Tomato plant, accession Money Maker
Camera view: vertical (180 deg); turntable rotation: 30 degrees
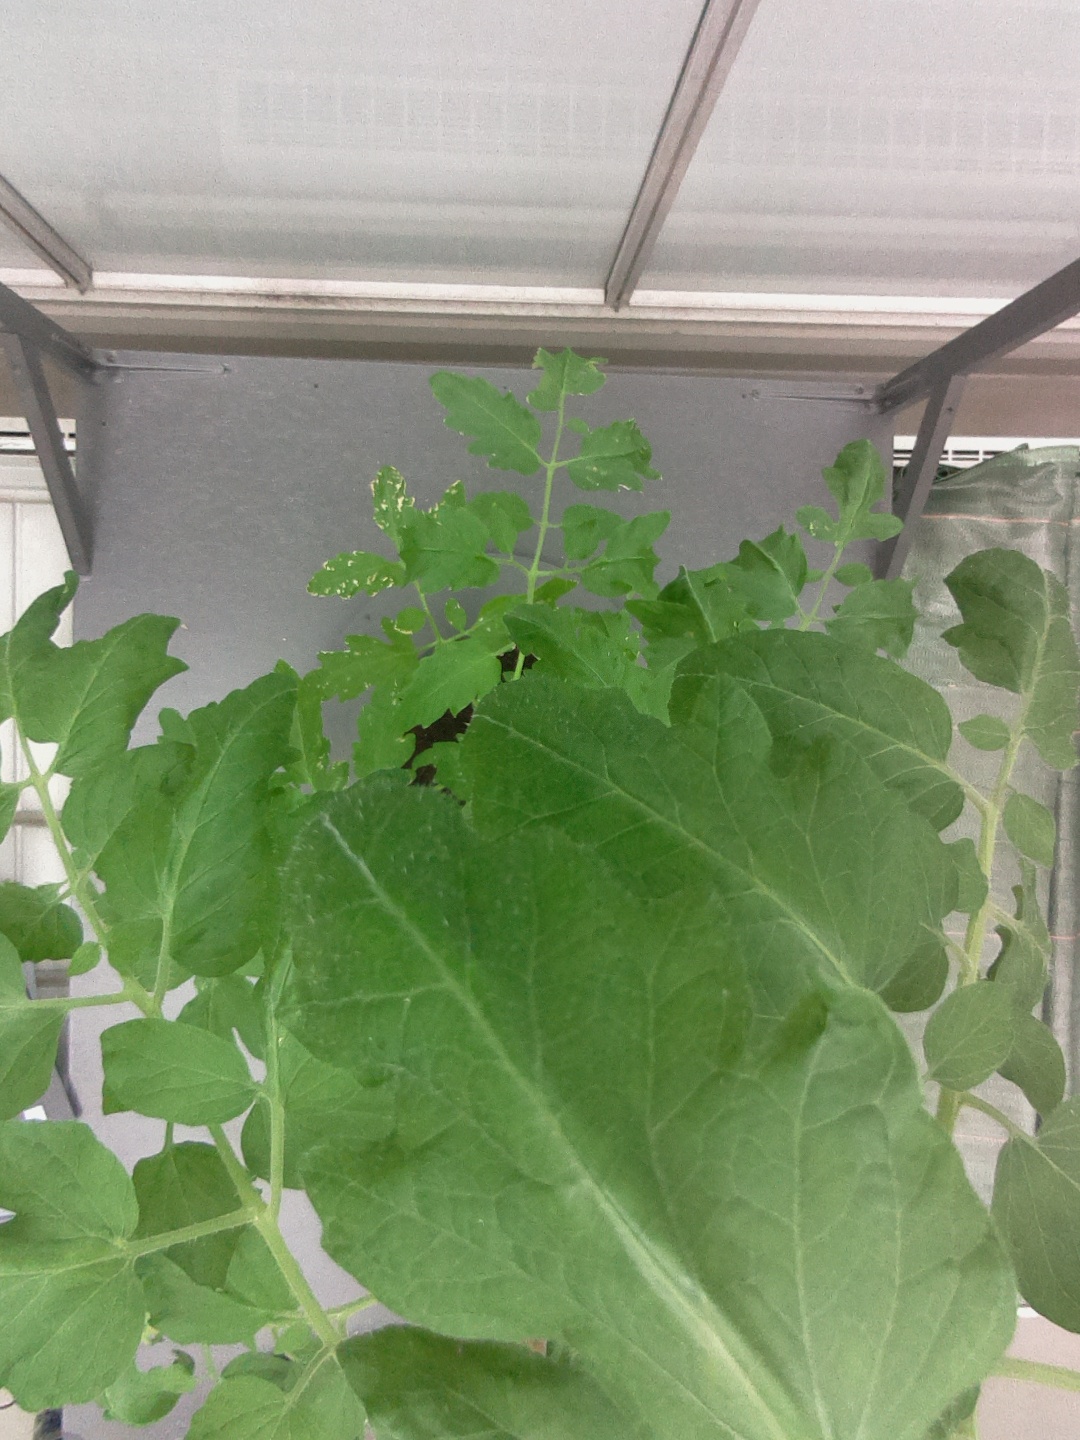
BBCH growth stage 70: Fruits at the main stem or branches visibles